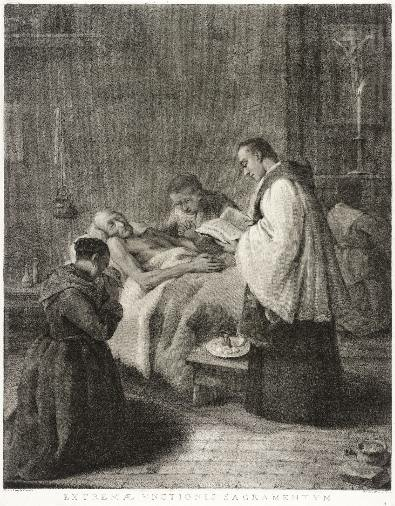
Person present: No